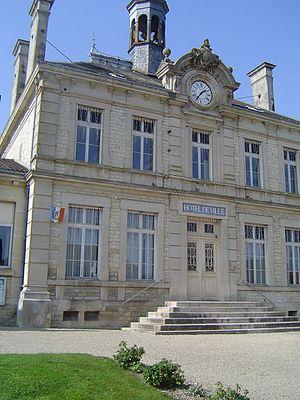
Bouilly - La mairie
Bouilly est une commune française située dans le département de l'Aube en région Grand Est.